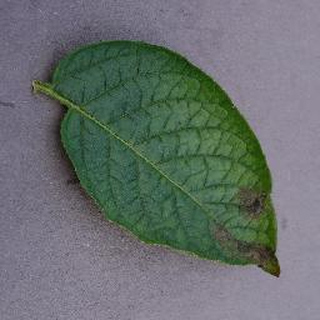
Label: potato_late_blight